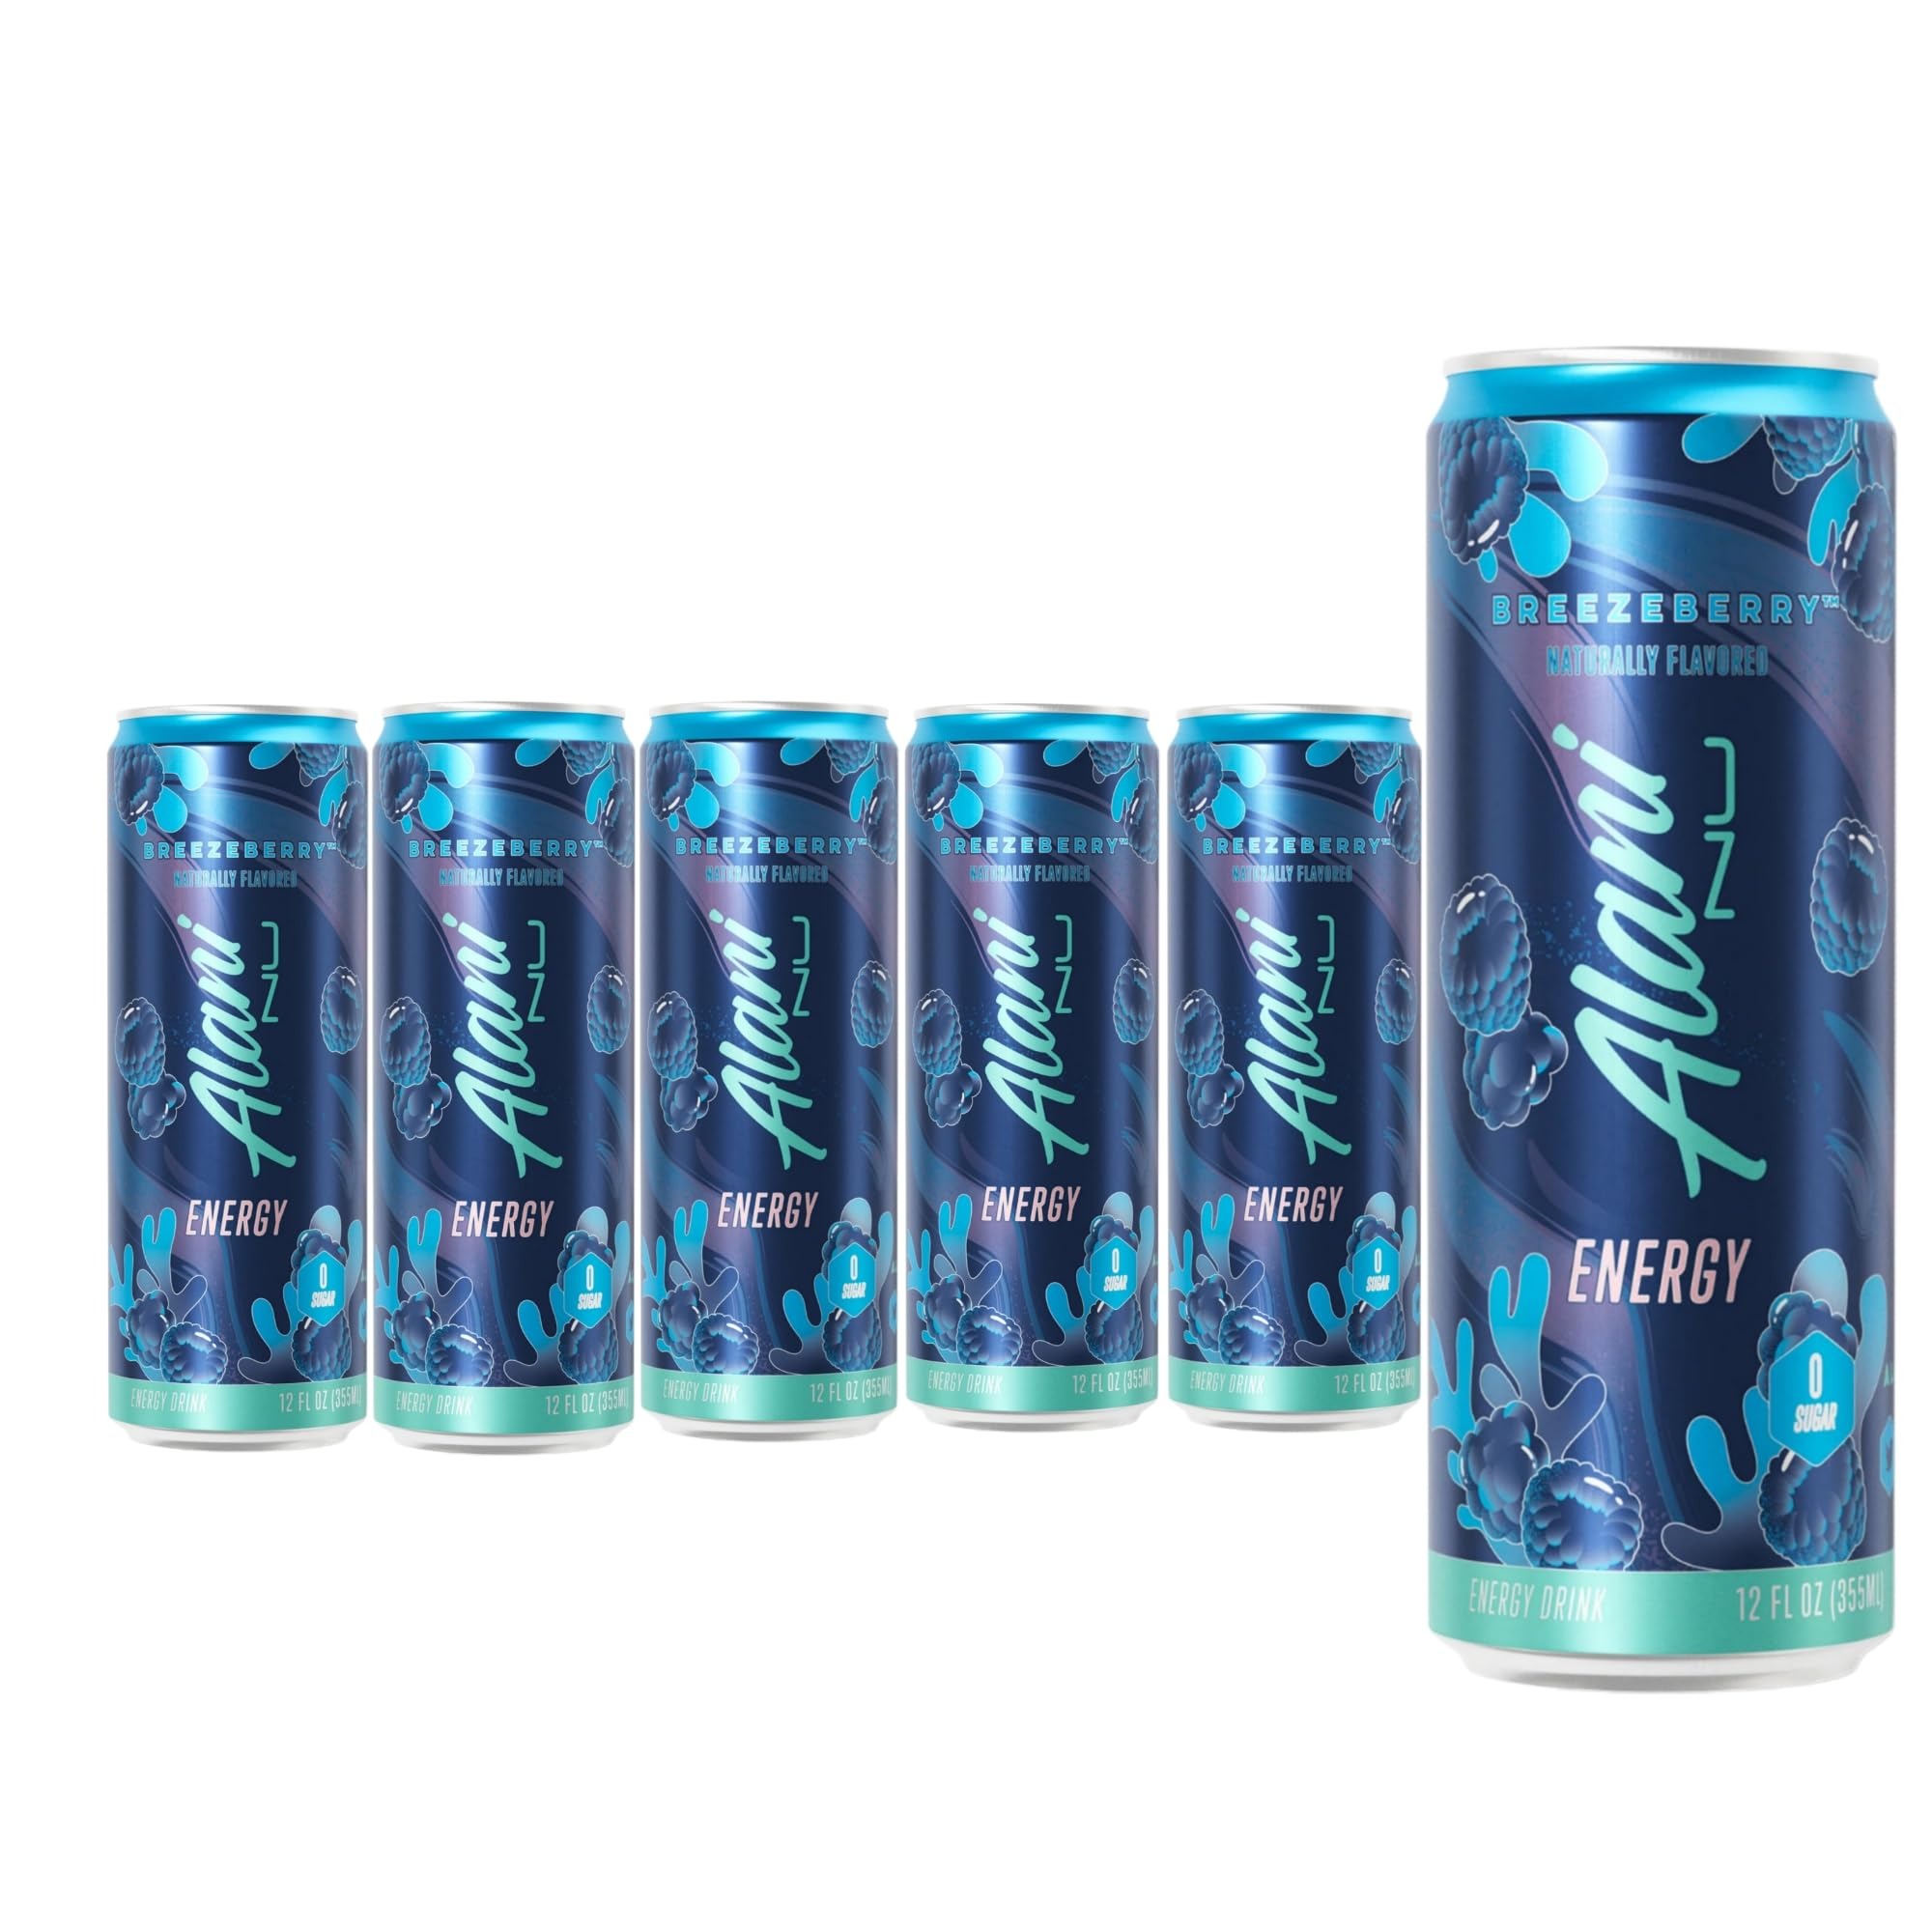
Item Name: Alani Breezeberry Energy Drinks Sugar Free, Low Calorie, Energy Boost alani Drinks 200mg Caffeine 12Fl Oz (06 Pack)
Bullet Point 1: Breezeberry FUNCTIONAL CAFFEINE: Buh-bye, burnout! Refresh and reset with our best-selling Alani Energy. Each can serves up 200mg of caffeine and bold flavor all for 15 calories or less and 0g of sugar!
Bullet Point 2: Breezeberry B VITAMINS: Rethink your energy drink. Alani packs each can with 200mg of caffeine with vitamins B5, B6 and B12 to support functional systems in our bodies and provide natural energy. Biotin is added to provide a natural glow and steady boost of energy all day long. Alani Nu Energy is packed with nutrients you need and none of the fillers you don't
Bullet Point 3: CRAVABLE FLAVORS: Don't wait for cheat day! Our energy drink options feature your favorite flavors, all without the hefty calories or guilt. Alani Energy is a lightly carbonated energy drink for a smoother, more refreshing drinking experience to give you the boost you need without any sugar!
Bullet Point 4: Inspired by the tropics, Alani Cherry Twist Zero Sugar Energy Drink will take your tastebuds on a tropical vacation with the refreshingly exotic and sweet flavors of CHERRY TWIST. The sweet and sour fusion of flavor gives you island vibes in each sip.
Bullet Point 5: NEW ALANI MINI ENERGY: Here for your taste buds - Alani was founded in 2018 by entrepreneur and influencer, Katy Hearn, Alani is a health and wellness brand focused on providing low-calorie products with unique flavors. Check out everything else from Alani and follow us through our brand store to stay up to date on all things Alani! Alani Energy is not recommended for Children, People Sensitive to Caffeine, Pregnant Women or Women Nursing.
Product Description: Alani Breezeberry Energy Drinks Sugar Free, Low Calorie, Energy Boost alani Drinks 200mg Caffeine 12Fl Oz (06 Pack) Lasting, Zero-Guilt Boost: Filled with 100 mg of caffeine to bring you an extra boost during your busy day. Our energy drinks have zero sugar, only 5 calories, and a little dash of biotin to support your natural glow Amazing flavors: Don't wait for cheat day! Our energy drink options feature your favorite flavors, plus they're packed with all the nutrients you need and none of the fillers you don't Refreshing taste: A lightly carbonated energy drink for a smoother, more refreshing drinking experience Banned-substance tested: We care about the products you put into your body. Our energy drinks are banned-substance tested and manufactured in a GMP (Good Manufacturing Practice) compliant facility
Value: 12.0
Unit: Fl Oz

Price: 15.6